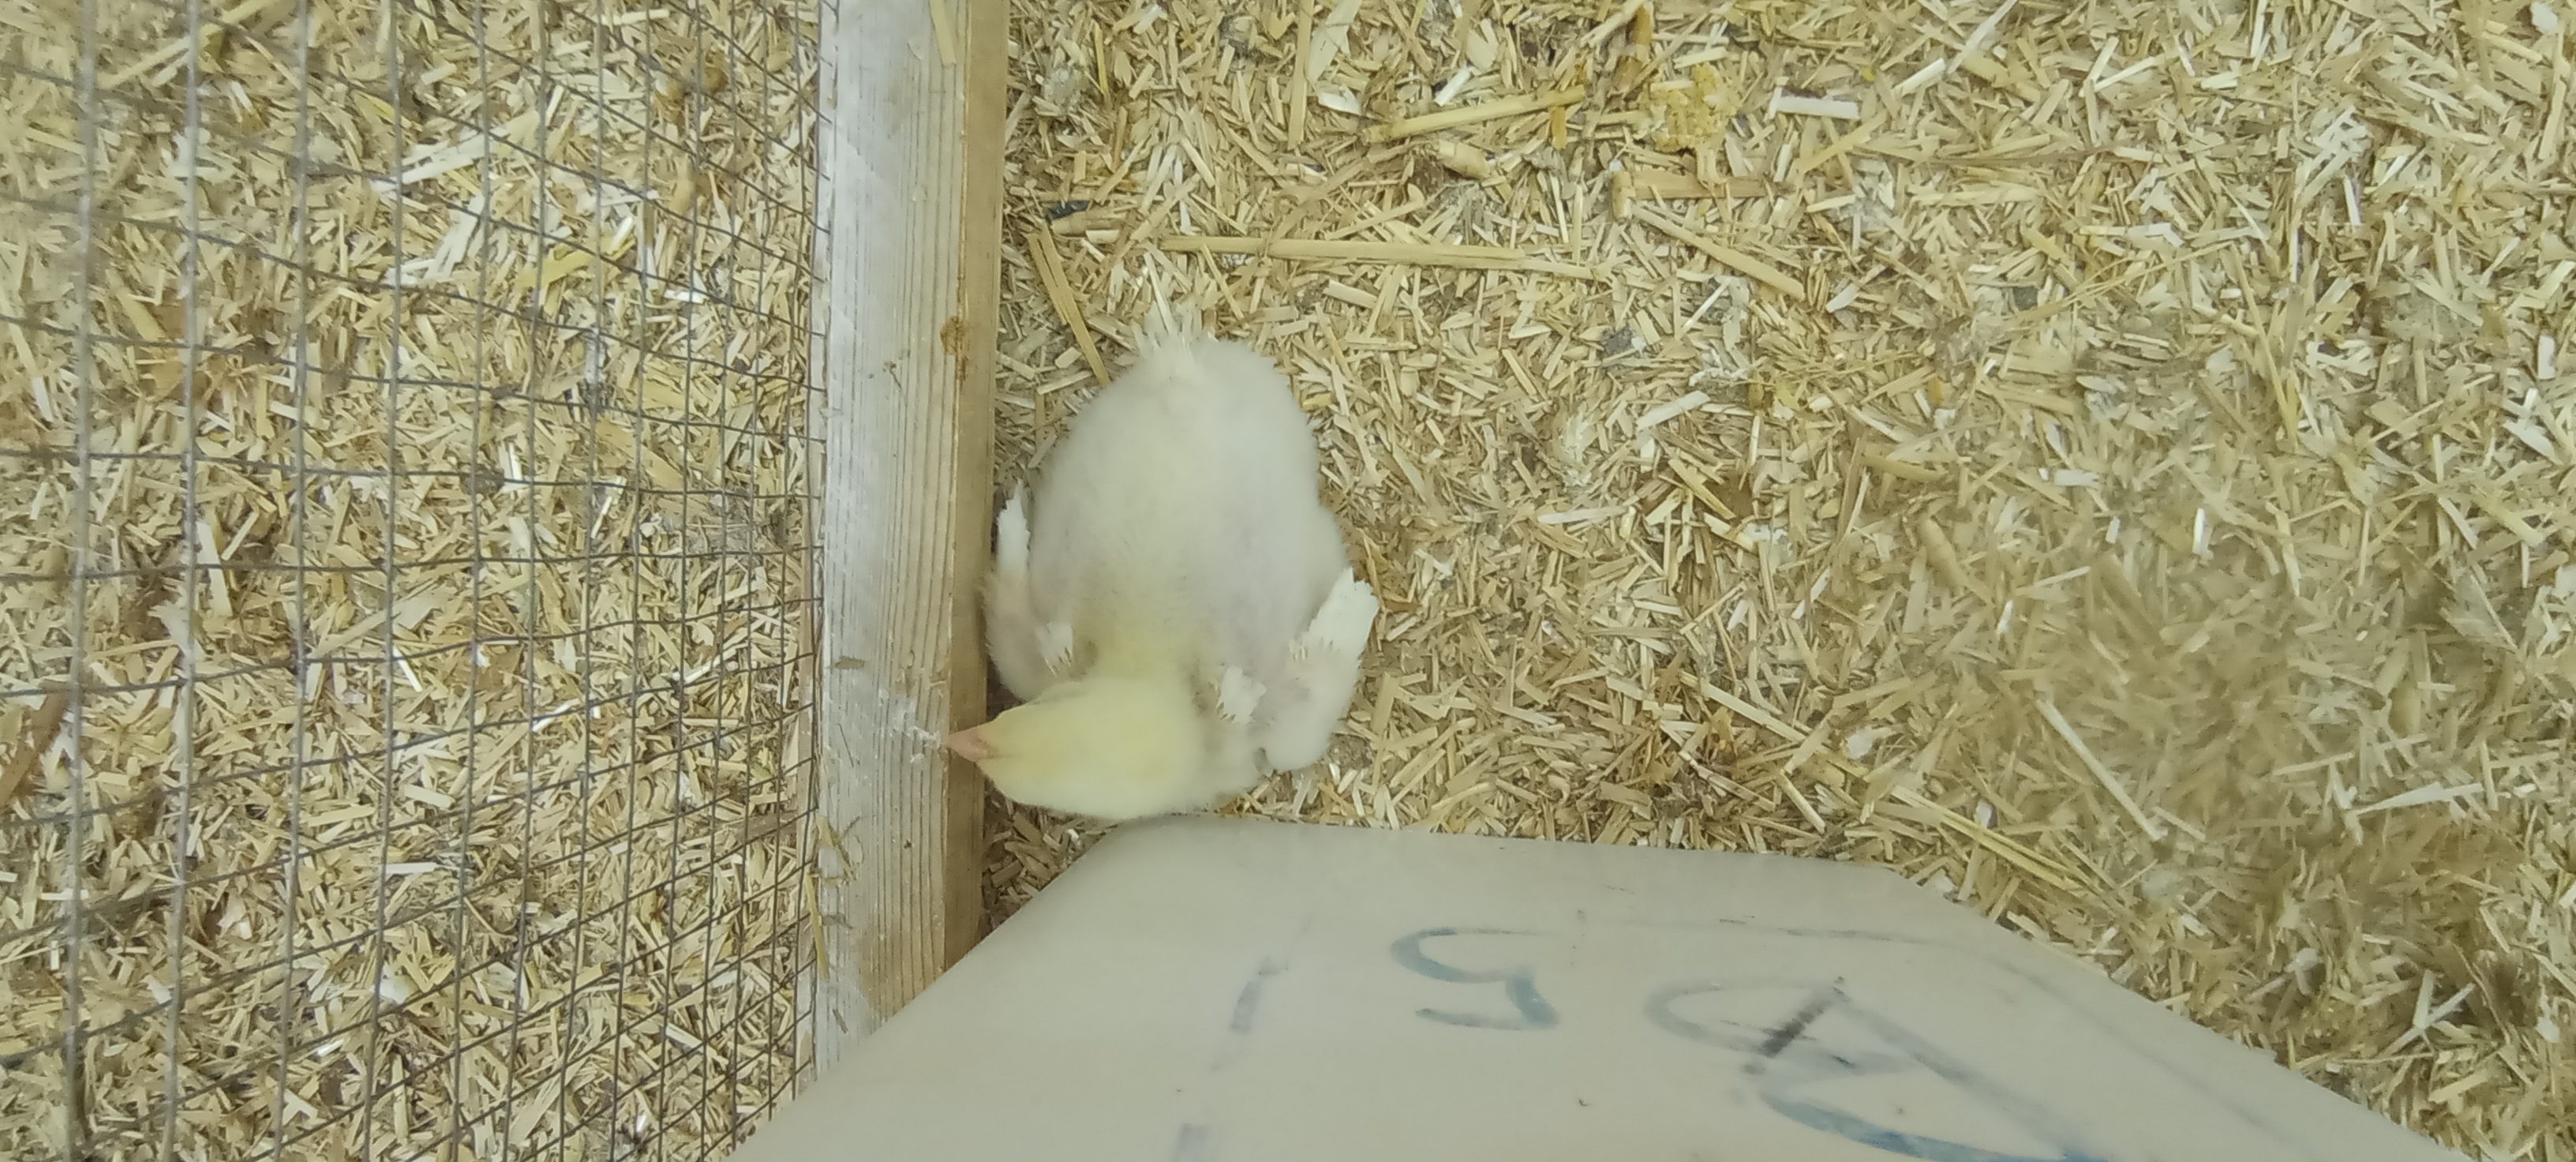
Weight: 245 g